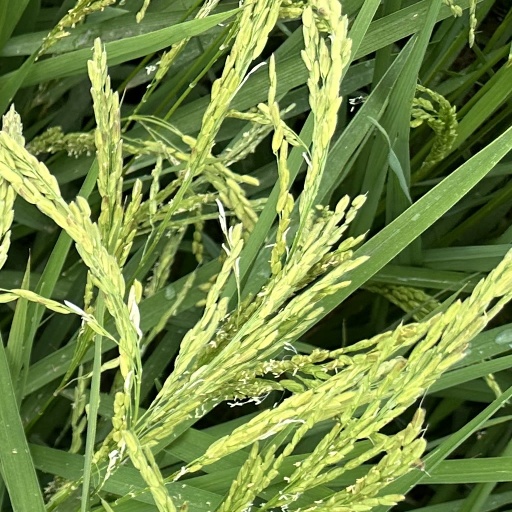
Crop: rice